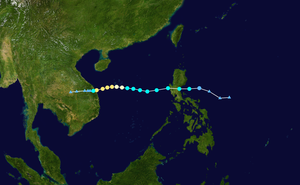
Le typhon Ketsana est un cyclone tropical formé le 23 septembre 2009 à environ 860 kilomètres au nord-est de Palau.